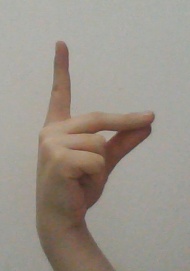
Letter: ta